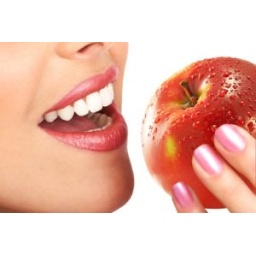
Beautiful young woman eating red apple. Isolated over white.